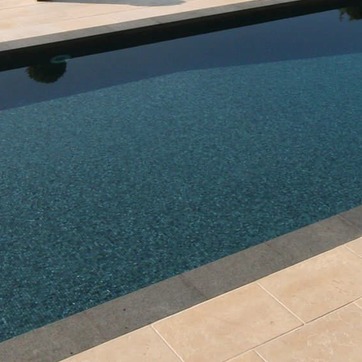
Material: water